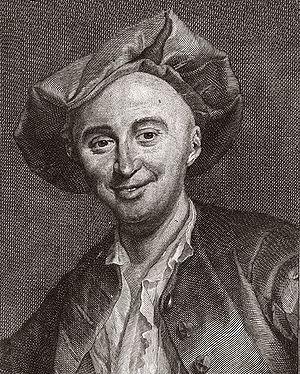
Le nickel est isolé par Axel Frederik Cronstedt.
La sociologie des techniques est une discipline scientifique et de recherche apparue au début des années 1980 dans le domaine des STS, qui traite des interactions entre « la société » et « la technique ».
Julien Jean Offroy de La Mettrie, né à Saint-Malo le 12 décembre 1709 et mort le 11 novembre 1751 à Potsdam, est un médecin et philosophe matérialiste et empiriste français.